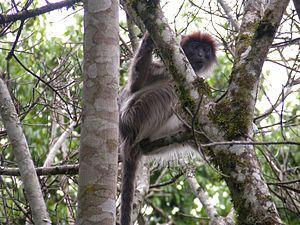
Piliocolobus foai est une espèce qui fait partie des Primates. C’est un singe de la famille des Cercopithecidae.
Le parc national de Kibale est un parc national d'Ouganda situé dans l'Ouest du pays. Il vise à protéger 776 km² de forêt tropicale humide entre 1 100 et 1 600 mètre d'altitude.